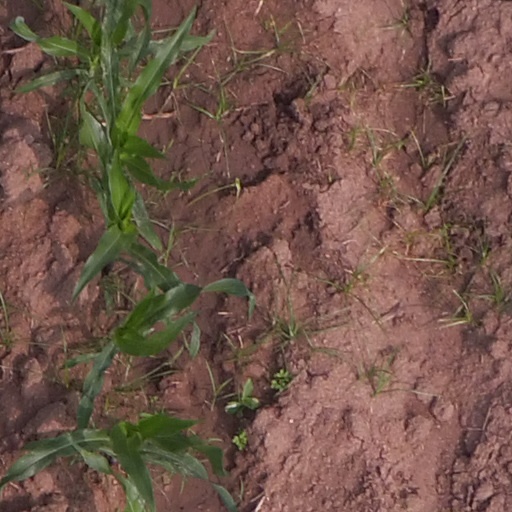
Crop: maize; corn